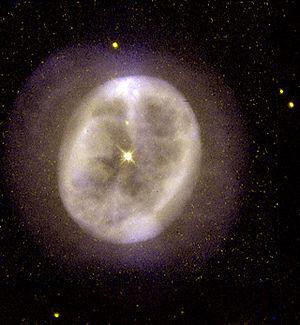
NGC 2022 est une nébuleuse planétaire située dans la constellation d'Orion. Elle a été découverte par l'astronome germano-britannique William Herschel en 1785. Dans les télescopes amateurs de taille moyenne, elle ressemble à une tache de lumière grisâtre. Elle n'est pas très brillante mais est tout de même facile à repérer dans l'oculaire.